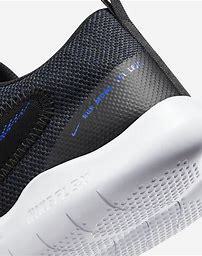
Brand: Nike
Model: Flex Experience Run 10